2019–2022 locust infestation

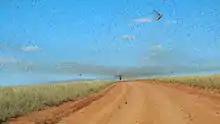
Swarm near Satrokala, Madagascar during a 2014 outbreak, illustrative of swarm sizes.

When periods of heavy rainfall follow periods of relative drought, solitary desert locusts emerge to feed on new-growth foliage and lay eggs in the newly moist soil, which prevents them from drying out. The sight and smell of other locusts, as well as sensory stimulation from contact between locusts' hind legs, precipitates changes in the locusts' behaviour and morphology; the previously green, nocturnal and solitary creatures become larger, develop black-and-yellow colouring, and begin to seek out other locusts, a process known as gregarization. These changes result in the formation of large locust swarms that gregarize nearby locusts and breed profusely, allowing them to undergo rapid, exponential growth. The swarms proceed to feed on the newly abundant vegetation, making use of improved swarm coordination, the result of larger brain sizes, as well as increased range, the result of increased metabolic activity, larger muscles, and longer wings, to travel up to 130 km a day in search of new vegetation and moist weather, often propelling themselves by the wind.